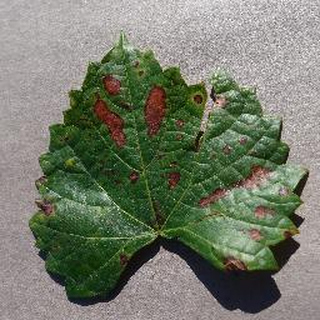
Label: grape_esca_black_measles